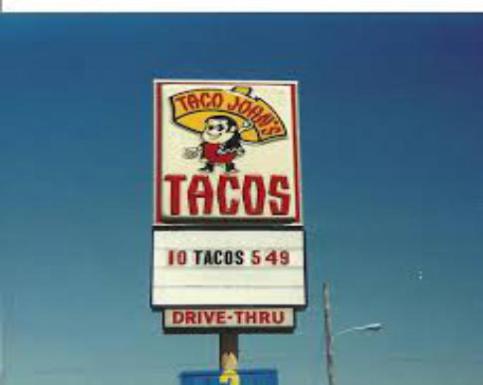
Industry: Food